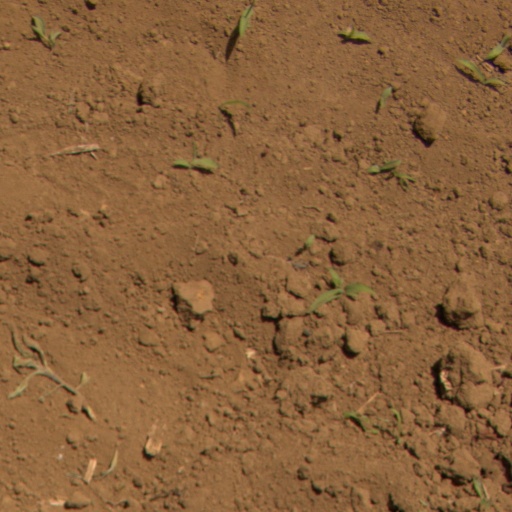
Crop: Jerusalem artichoke